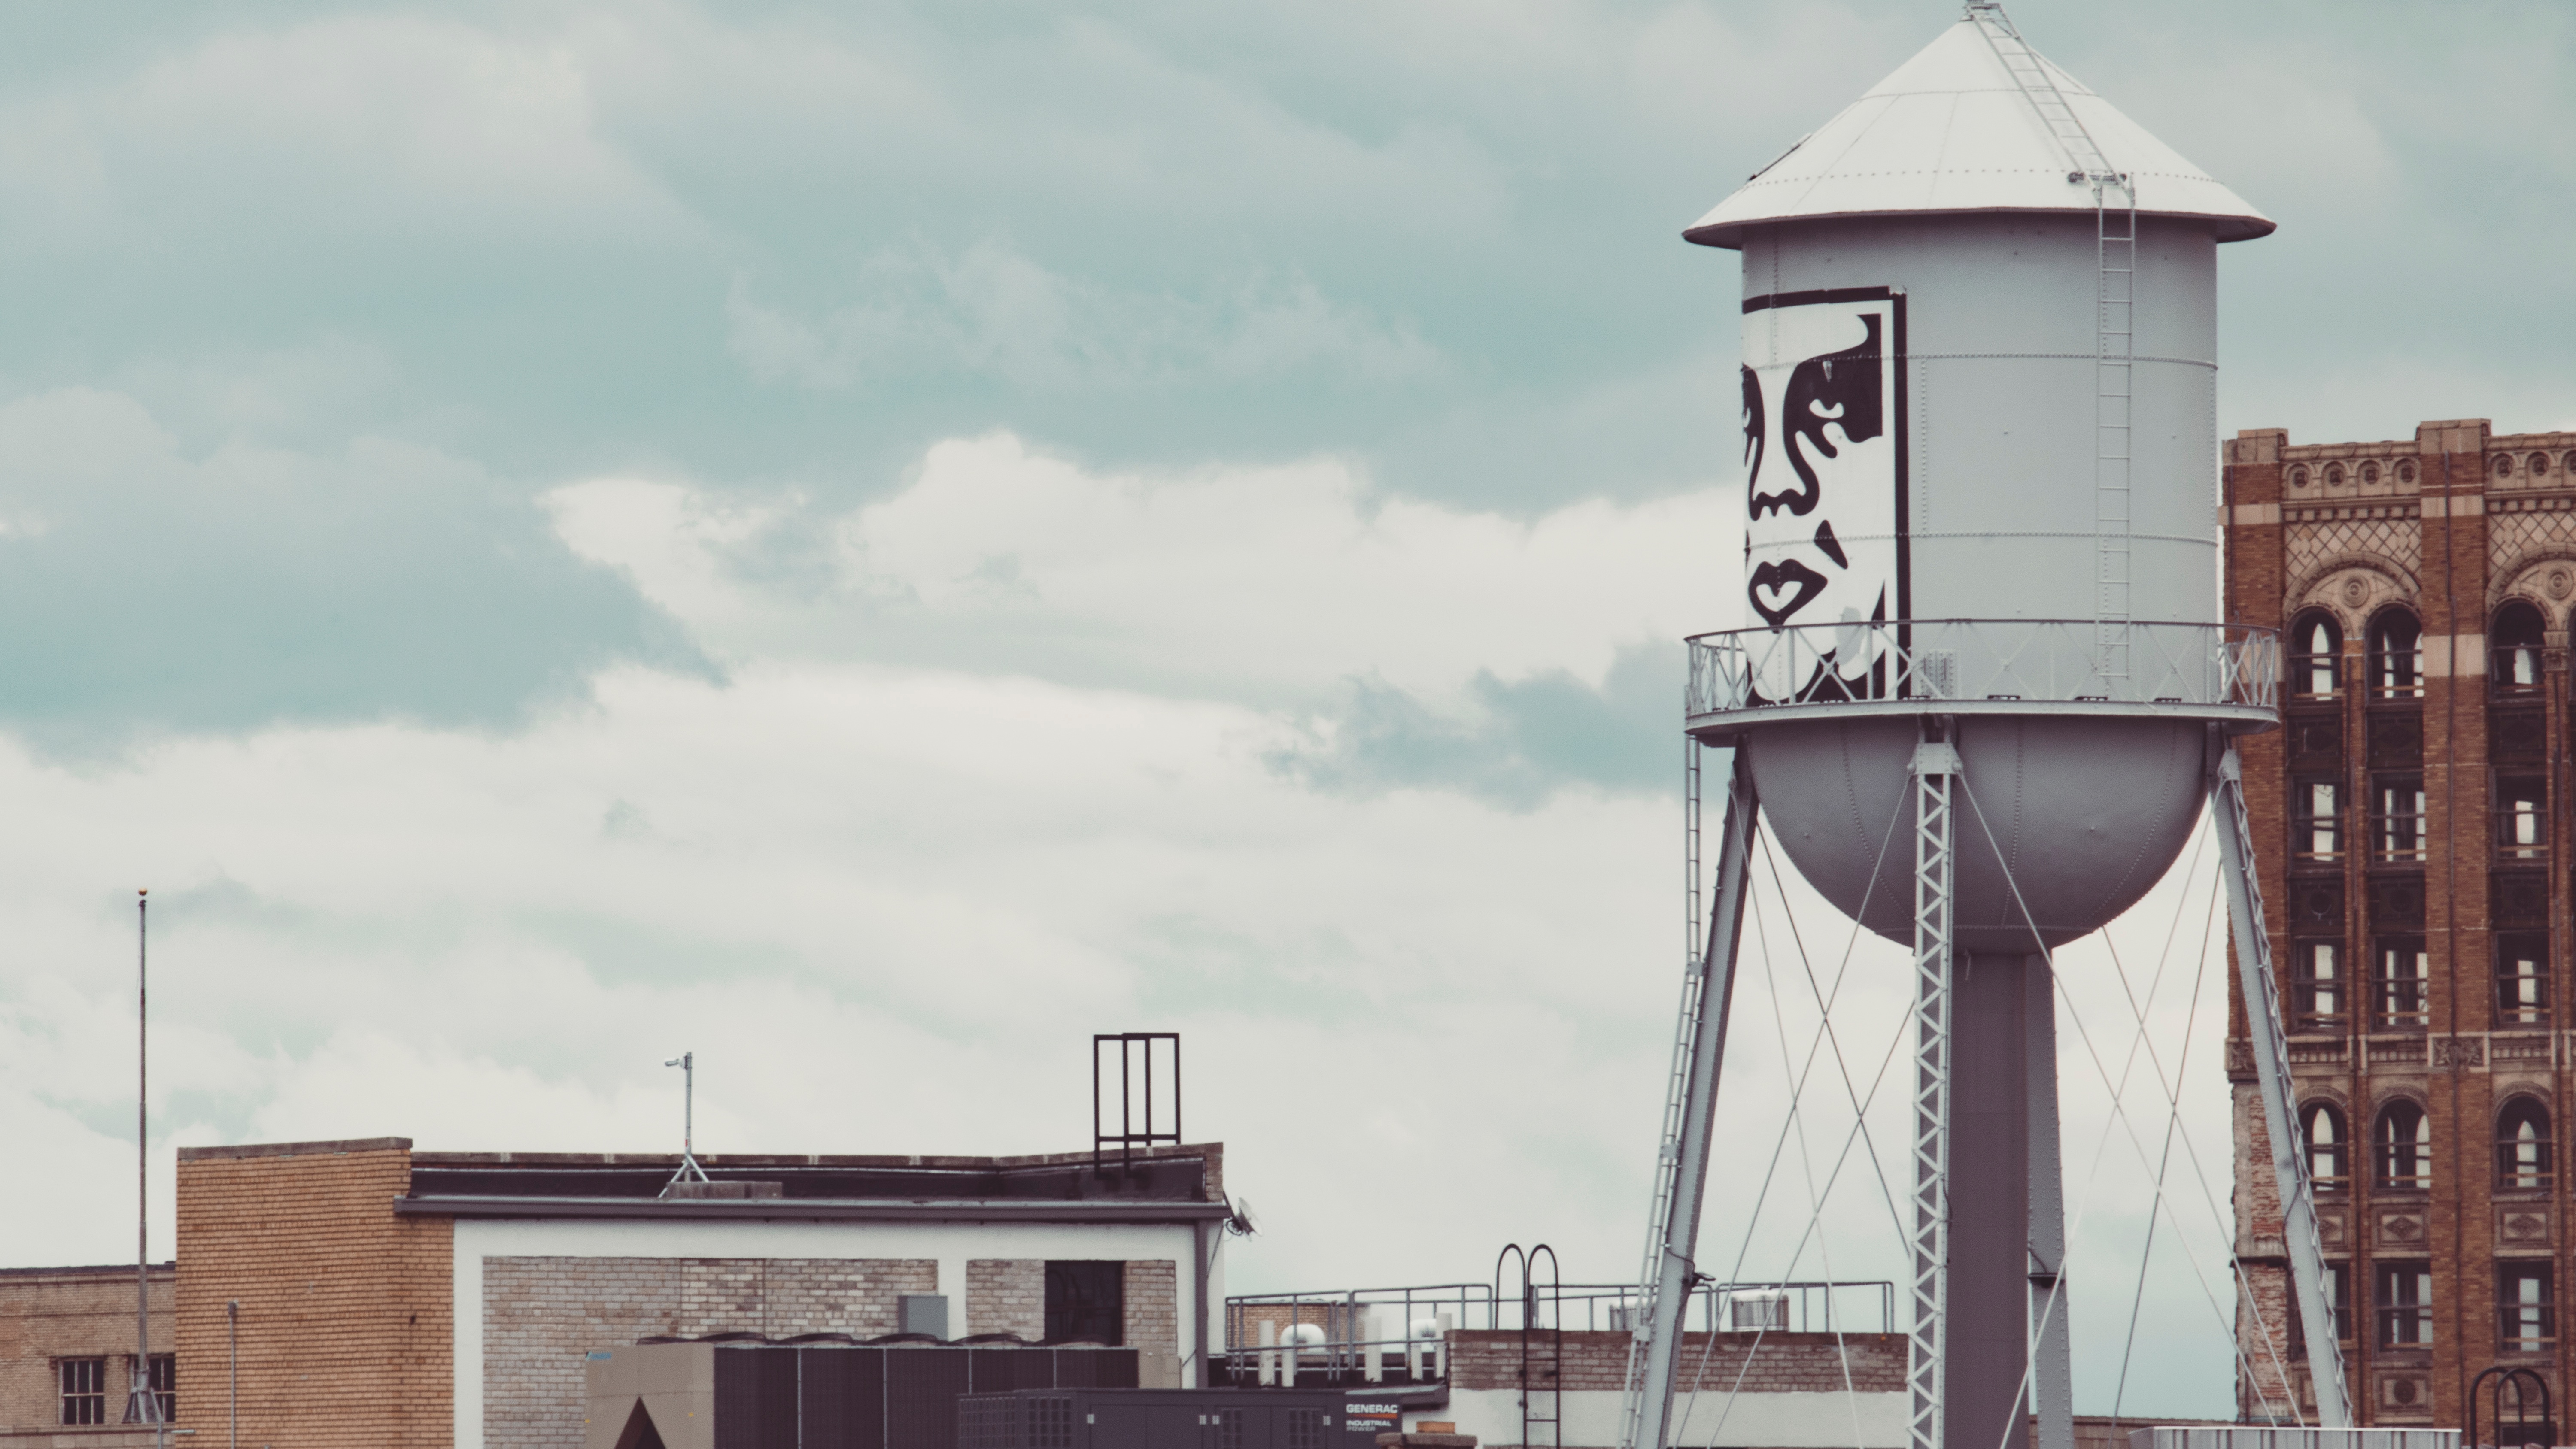
transport, tower, industry, lighting, control tower, urban area